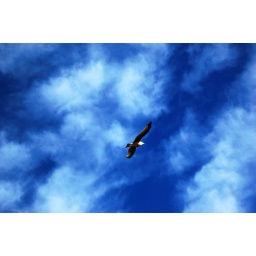
A seagull enjoying effortless flight on blue sky day in West Kilbride